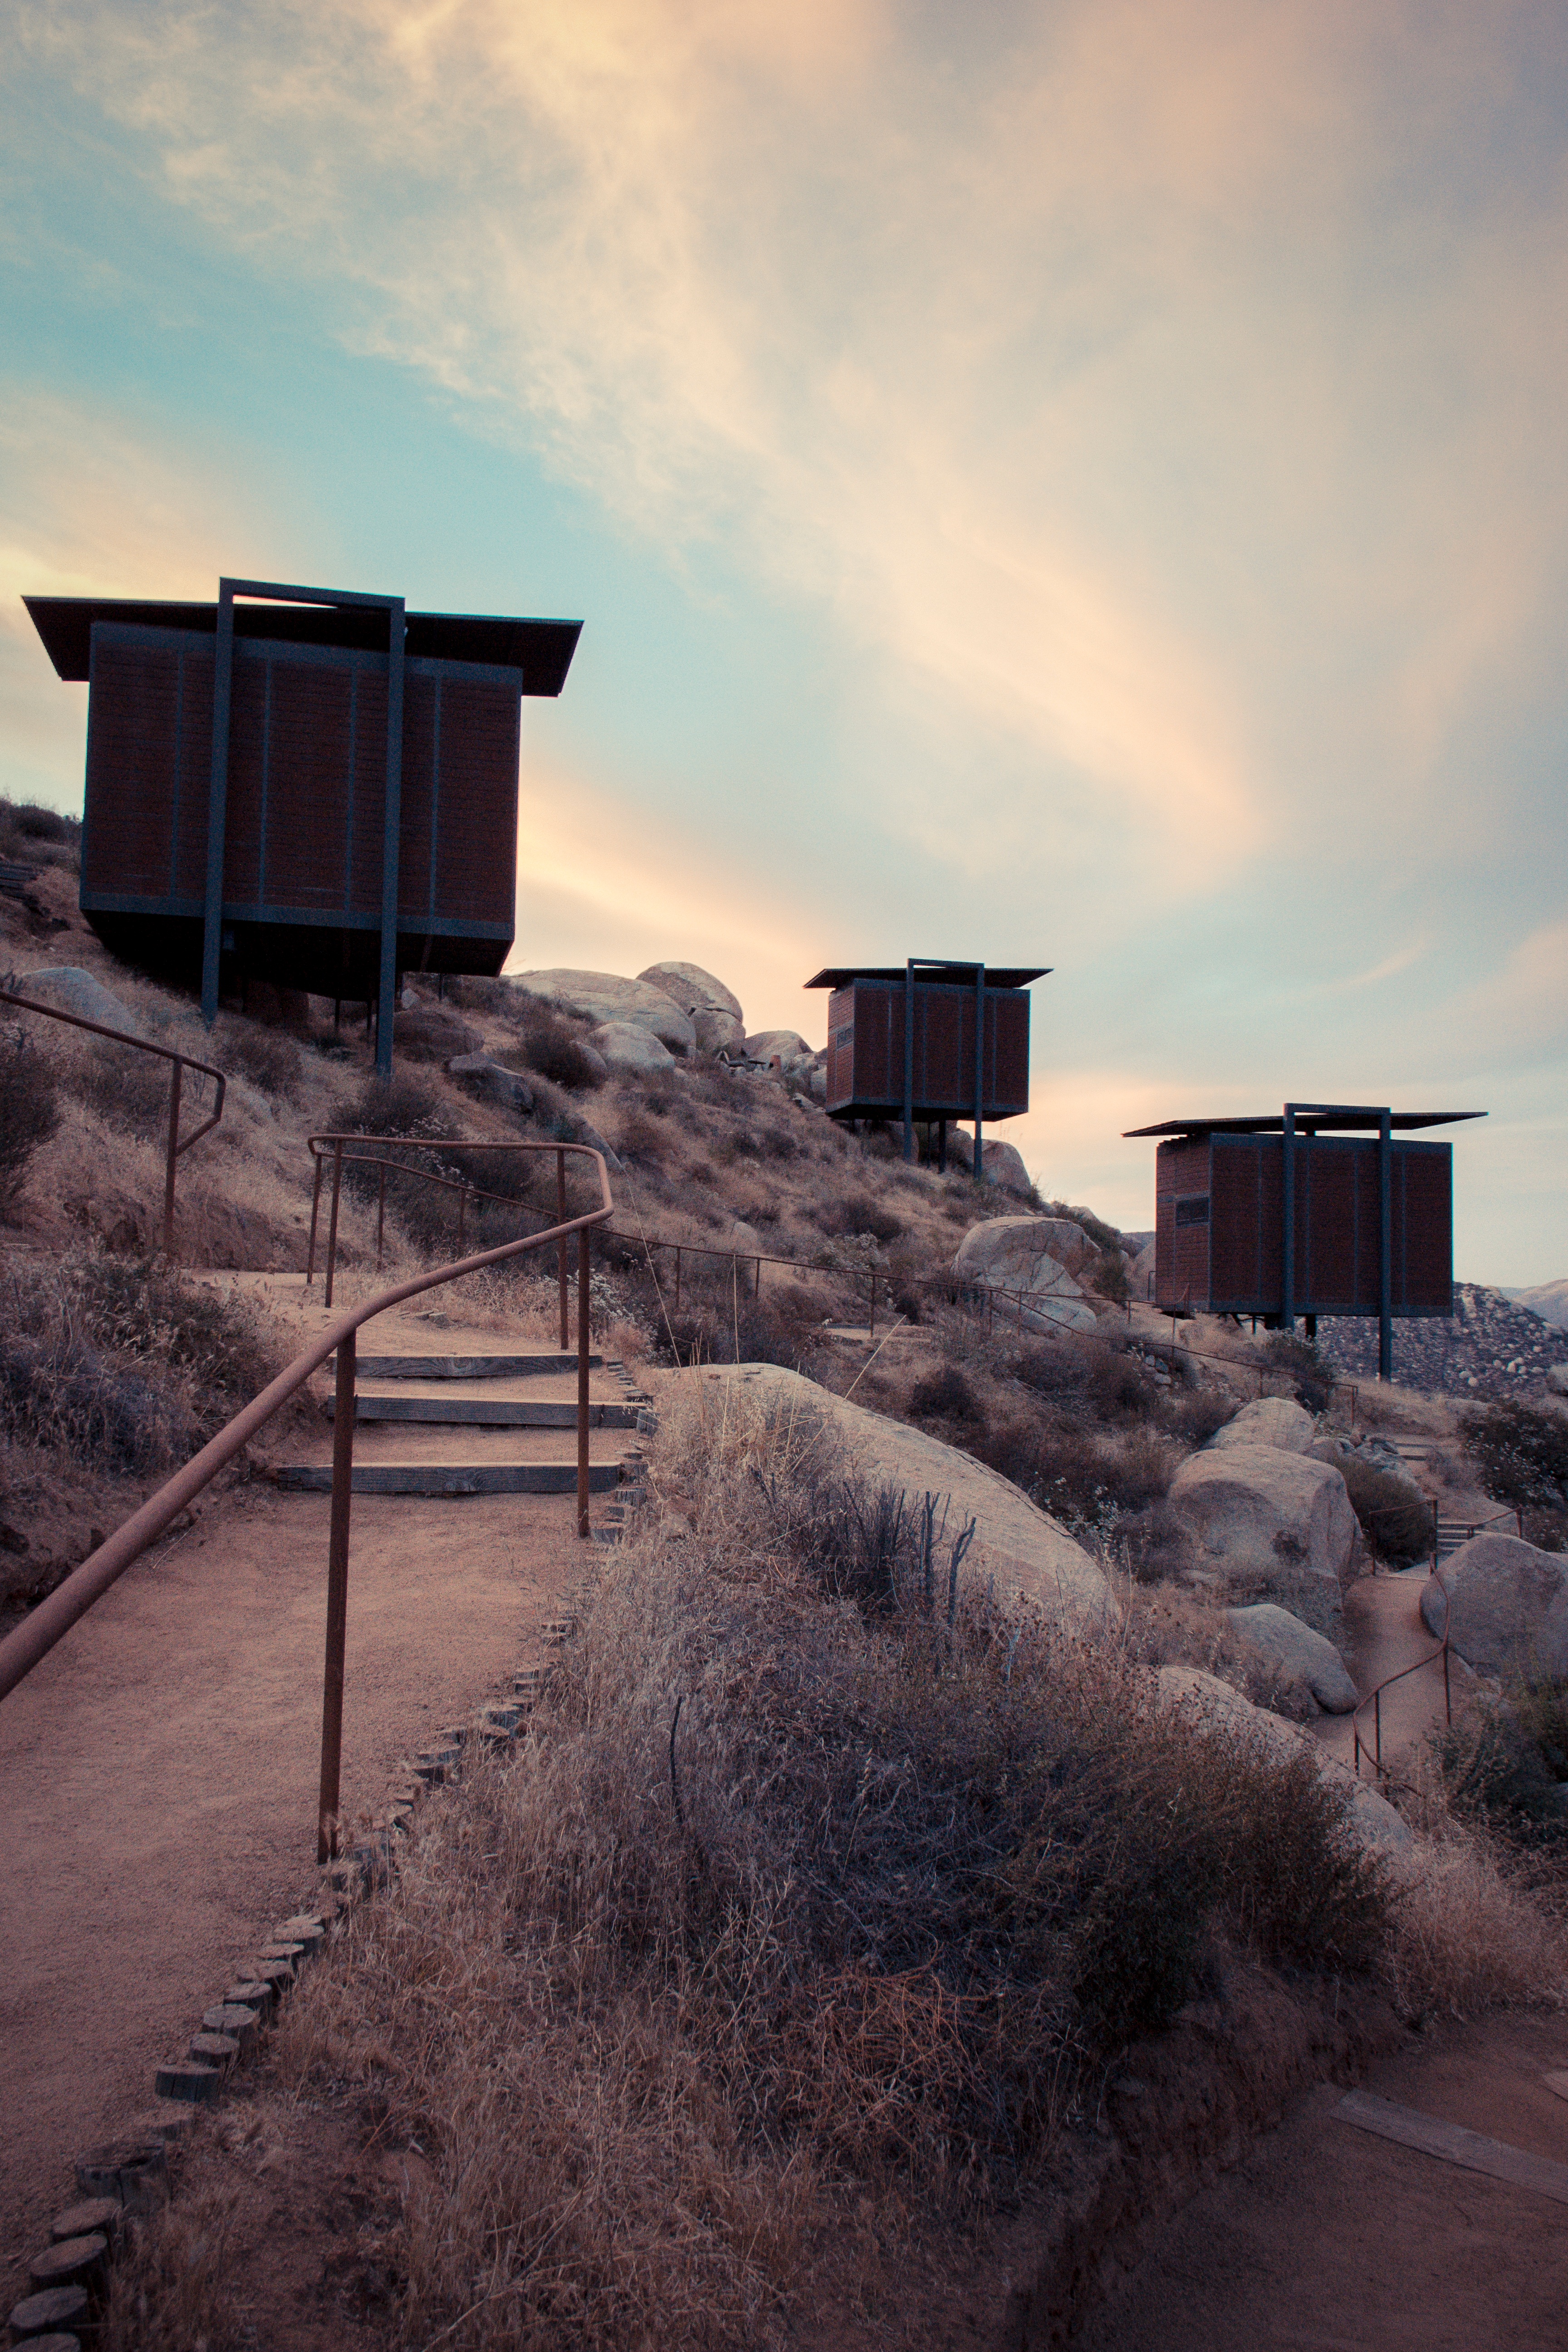
sea, light, cloud, sky, sunset, house, morning, evening, reflection, tower, industry, urban area